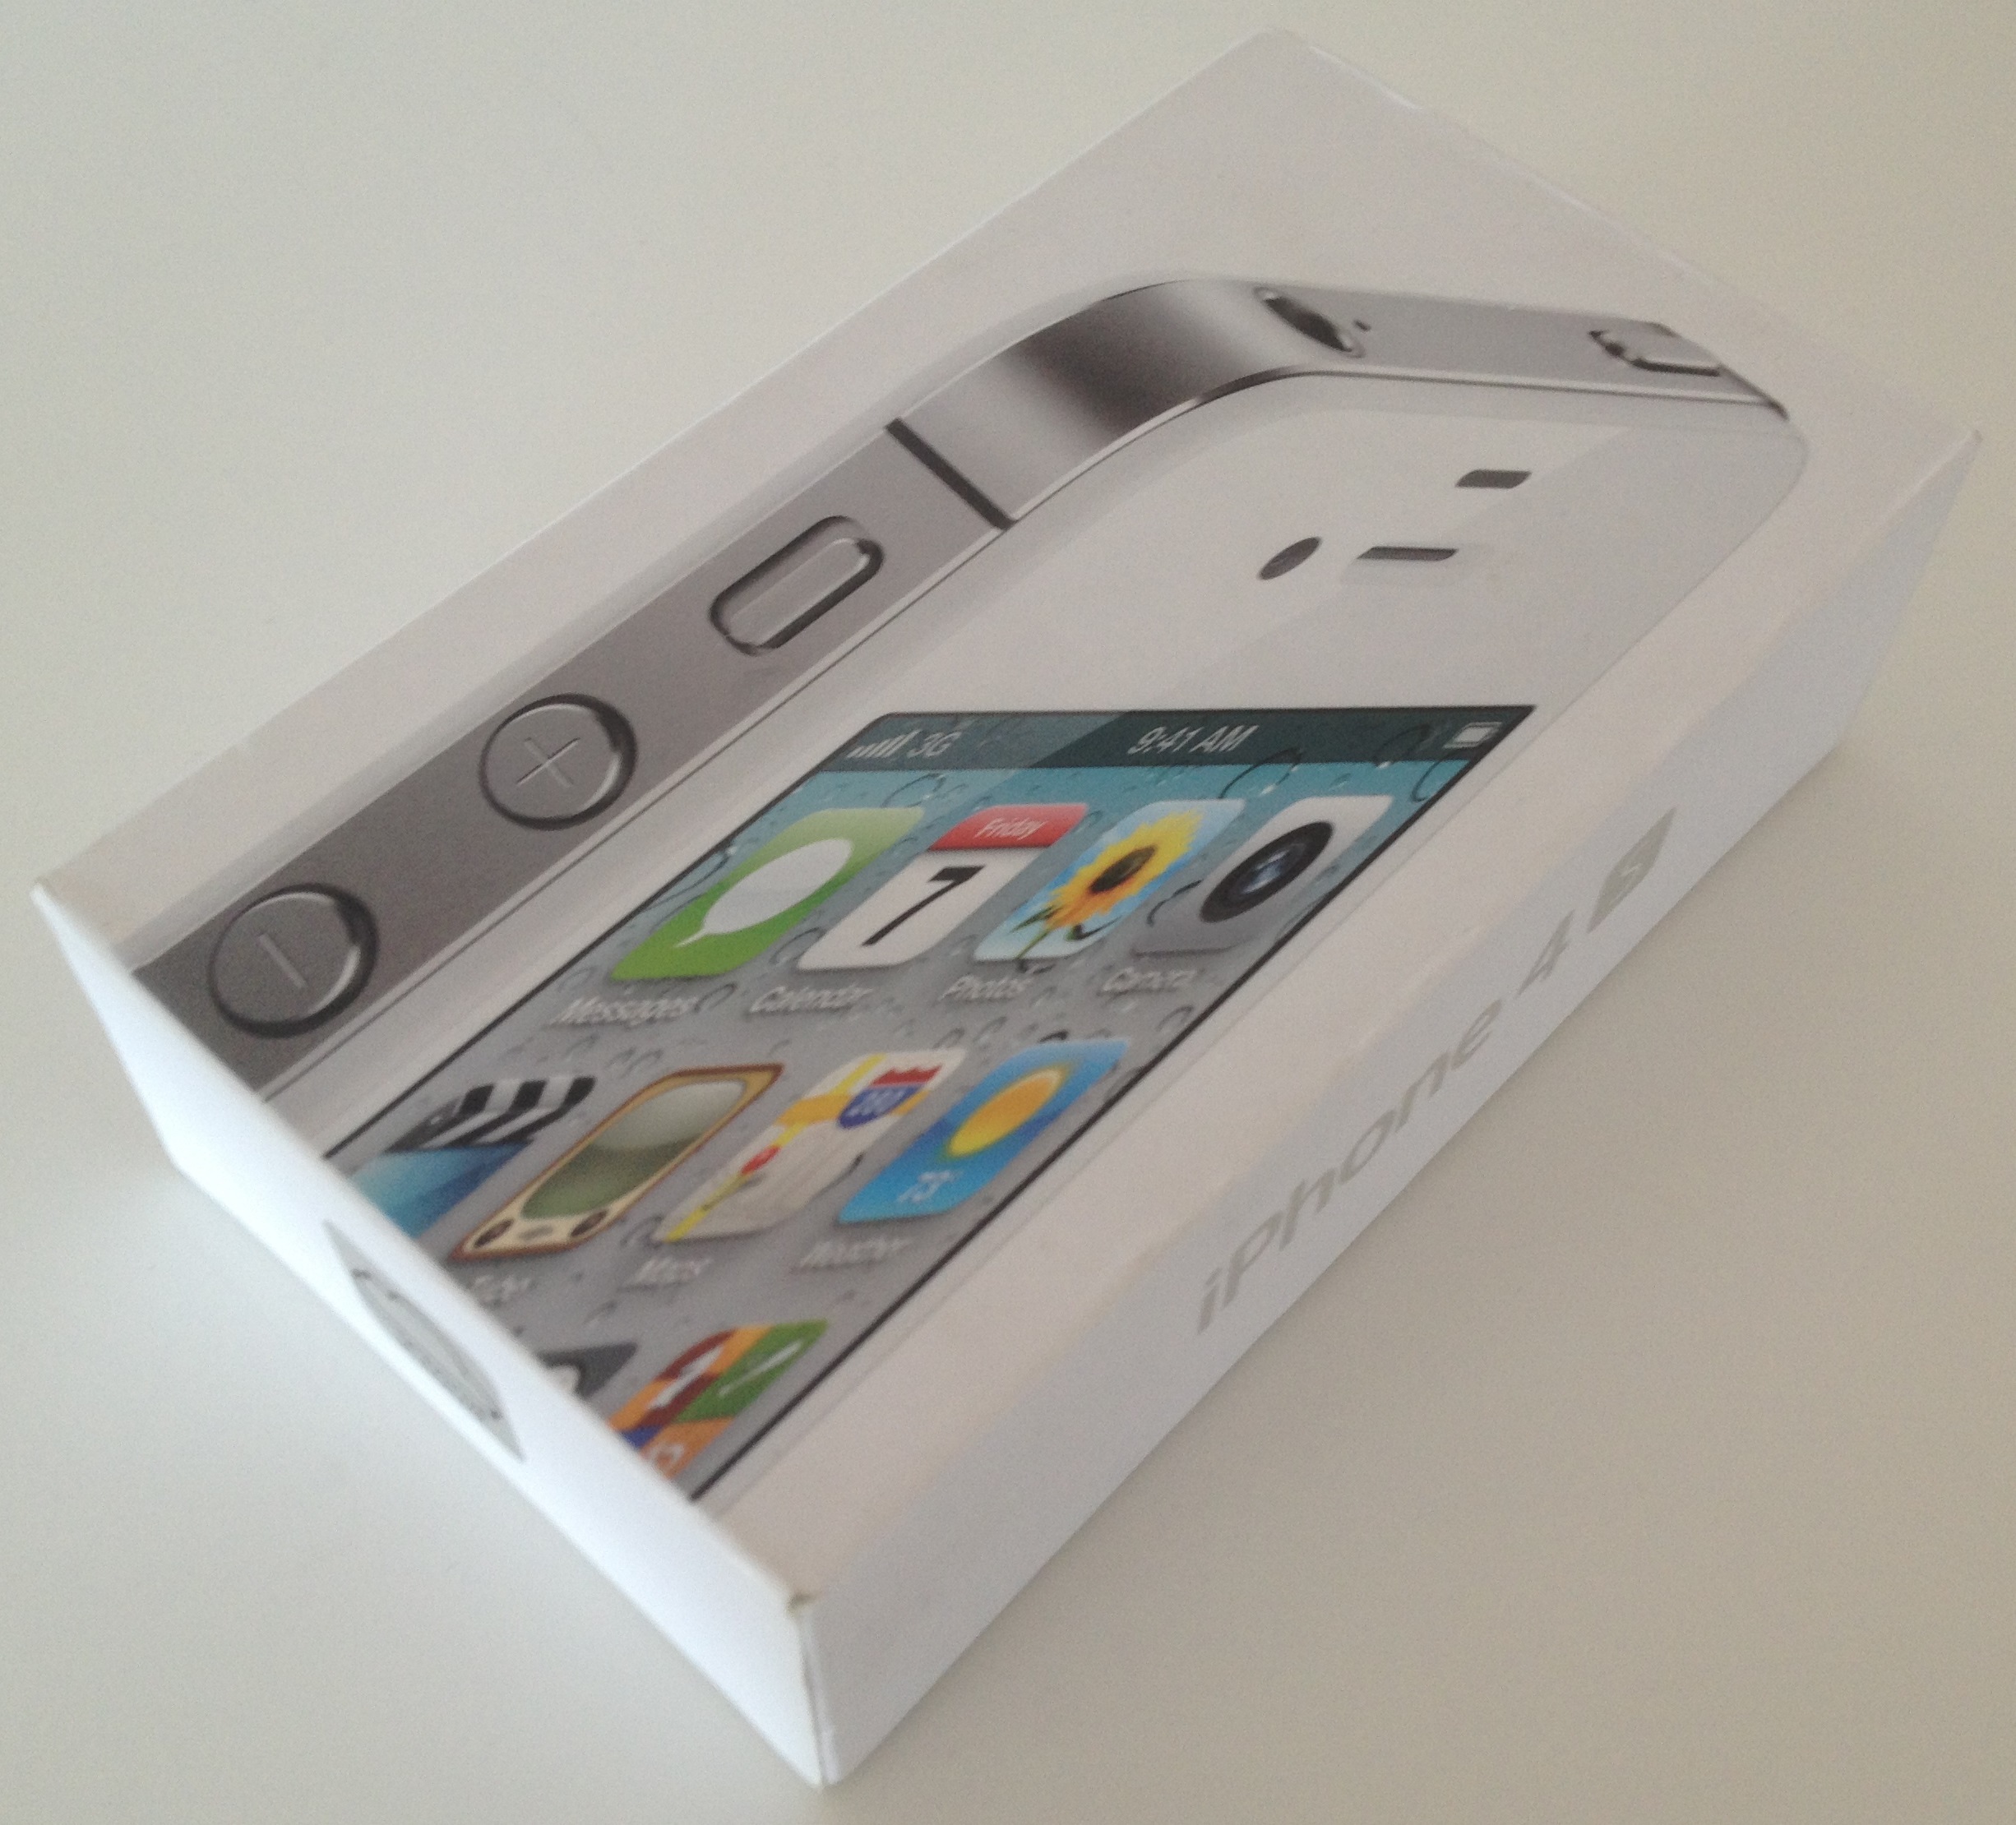
smartphone, gadget, box, product, document, iphone 4s